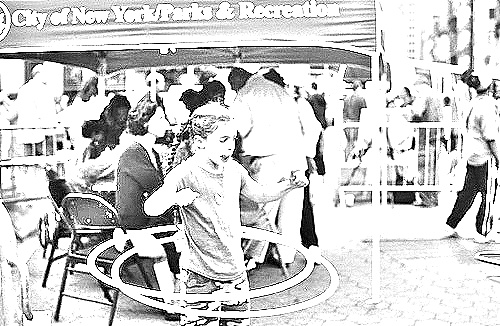
Portrait style: Sketch Portrait